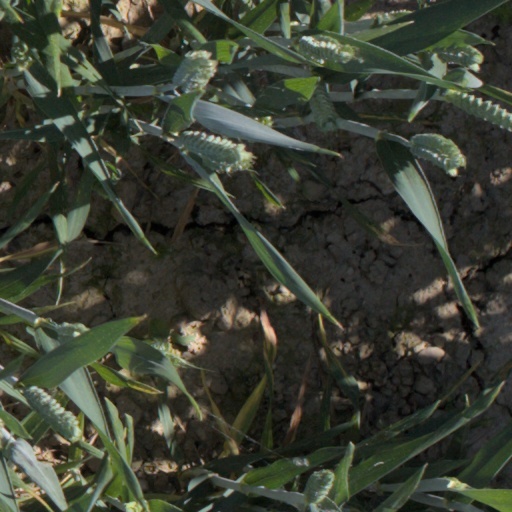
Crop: wheat